Willow flute

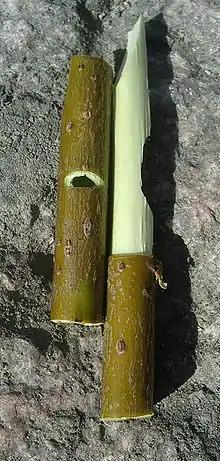

The willow flute, also known as sallow flute (or "sälgpipa", or "pajupilli"), is a Nordic folk flute, or whistle, consisting of a simple tube with a transverse fipple mouthpiece and no finger holes. The mouthpiece is typically constructed by inserting a grooved plug into one end of the tube, and cutting an edged opening in the tube a short distance away from the plug.